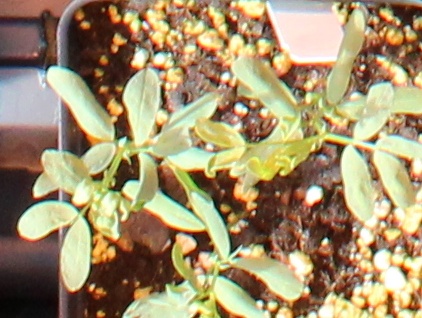
Label: Lentil